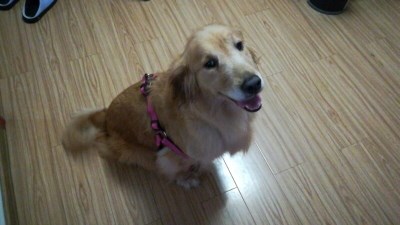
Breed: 5355-n000126-golden_retriever